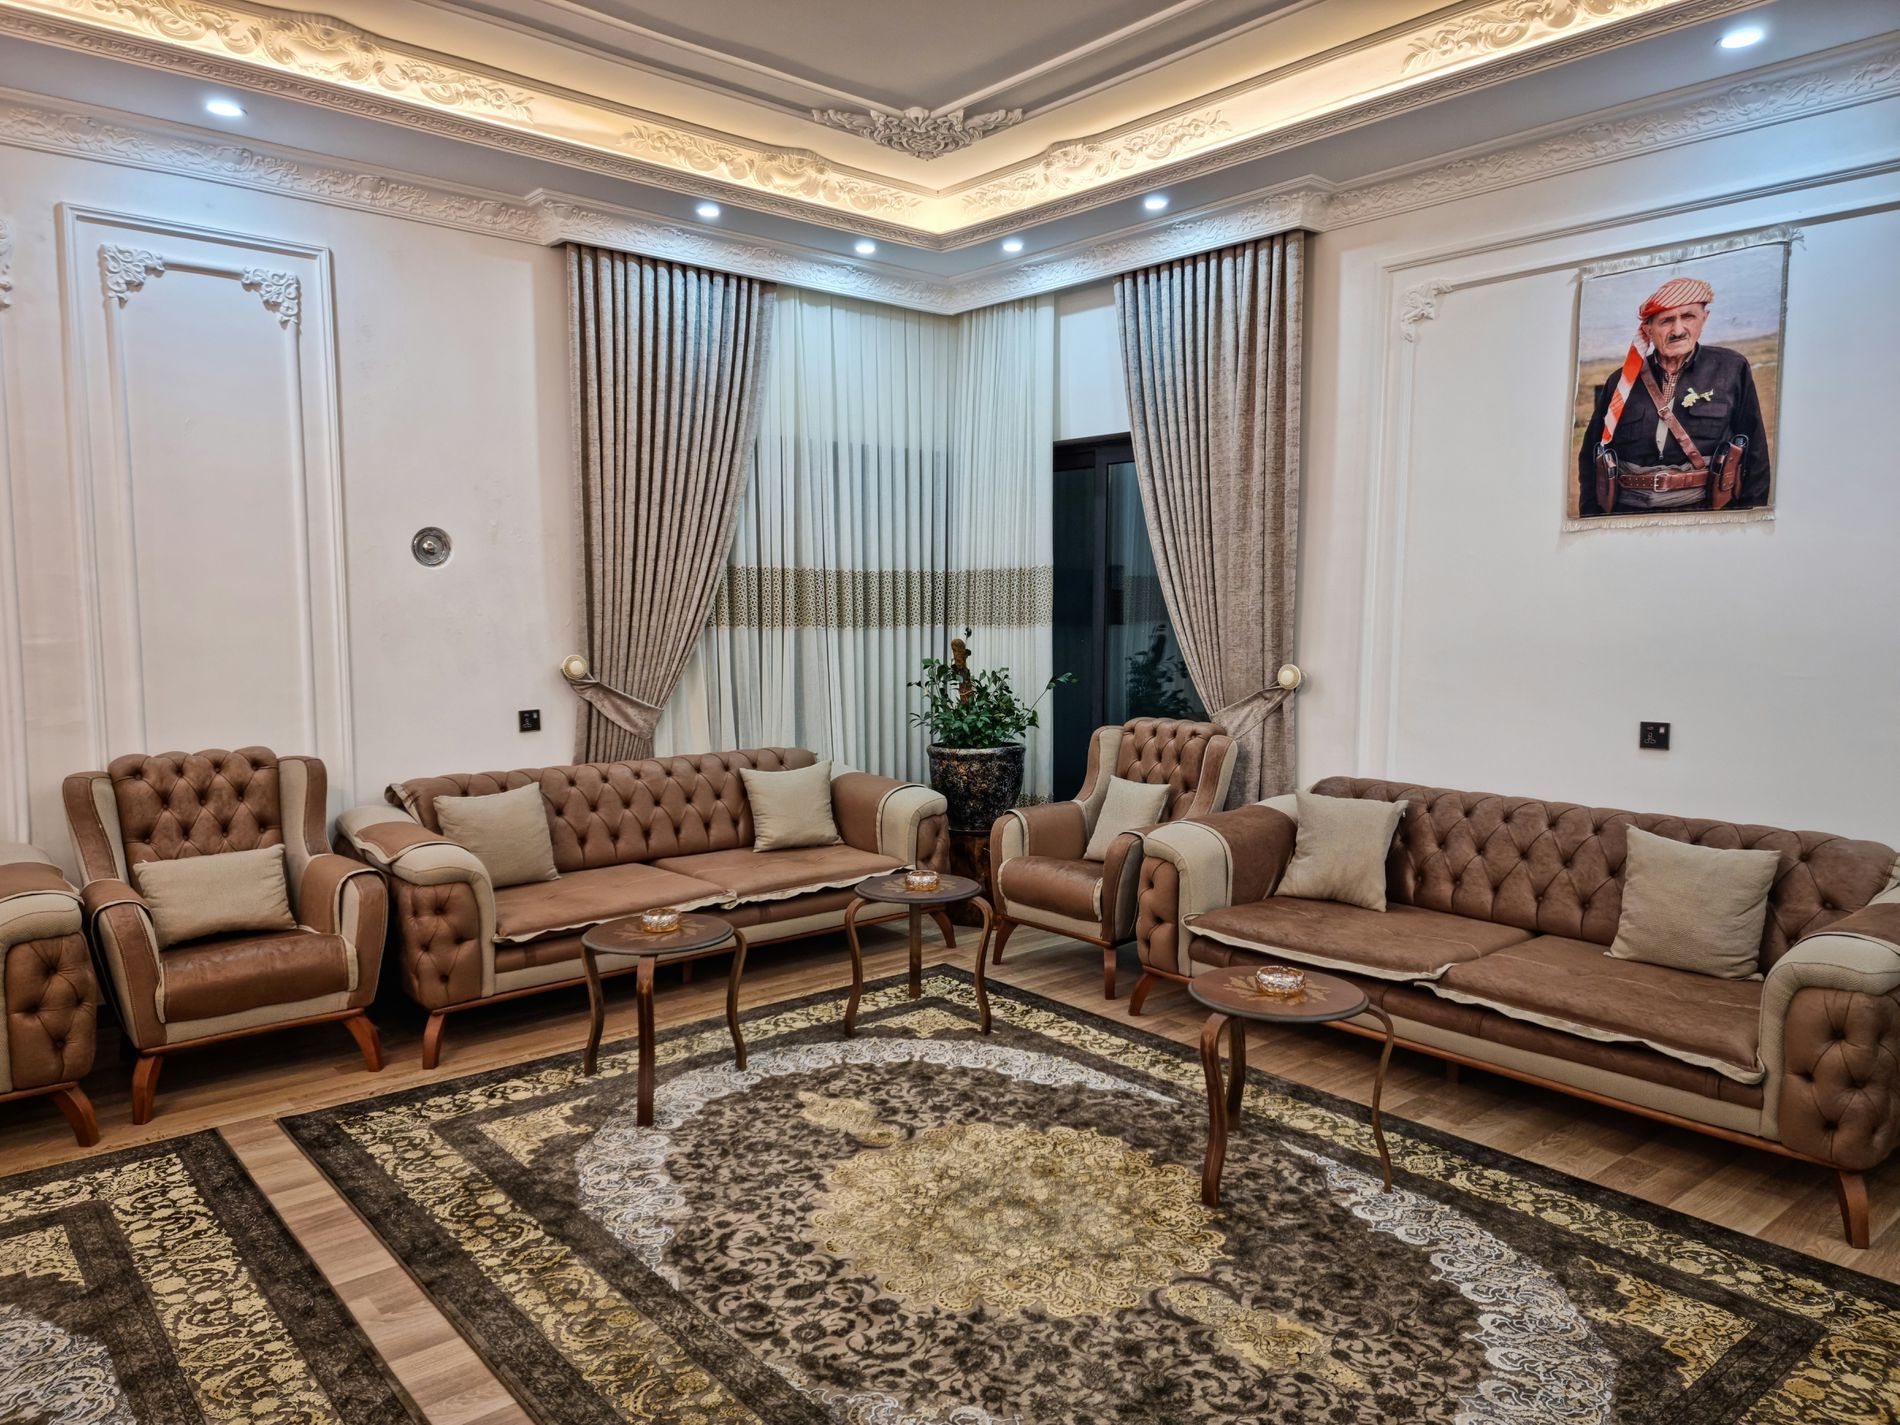
Ornate Living Room
A formal living room features elaborately white cornices and mouldings on walls with recess lighting. Brown tufted armchairs and sofas are put on a large, patterned rug. A portrait is positioned on the wall above one of the sofas.
A straight-on, eye-level wide shot captures the entire seating arrangement and architectural details of the room, providing a comprehensive view of the space.
Labels: Indoors, Reception, Reception Room, Room, Waiting Room, Home Decor, Architecture, Building, Foyer, Furniture, Living Room, Rug, Couch, Interior Design, Chair, Table, Cushion, Curtain, Potted  plant, painting
Camera: samsung SM-G998B
Aperture: F1.8
Exposure: 1/50 sec
ISO: 50
Focal length: 6.7 mm